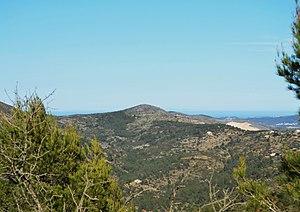
Ibiza est la plus grande des îles Pityuses et l'une des quatre îles habitées de l'archipel des Baléares. En effet, elle est considérée, de façon abusive en géographie ancienne mais acceptable sur un plan d'administration politique ou d'histoire récente, comme l'une des quatre grandes îles habitées de cet archipel des Baléares. Celui-ci forme l'une des dix-sept communautés autonomes d'Espagne, en mer Méditerranée, dont l'île d'Ibiza est l'une des provinces. Elle est dirigée par le Conseil insulaire d'Ibiza et subdivisée en cinq communes.